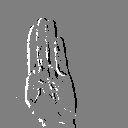
ASL letter: b